Webb Brothers Block

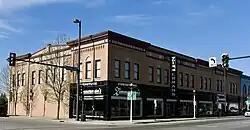
Webb Brothers Block in 2017

The Webb Brothers Block on E. Main Ave. in Bismarck, North Dakota, United States, has also been known as the Sears Block. The building was built in 1898–1899 with an addition added in 1906.